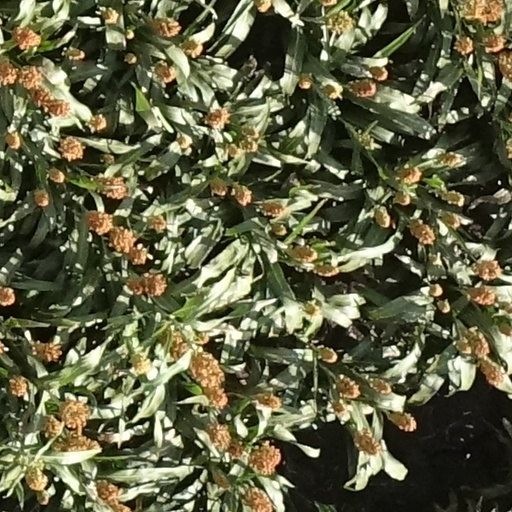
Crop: sorghum